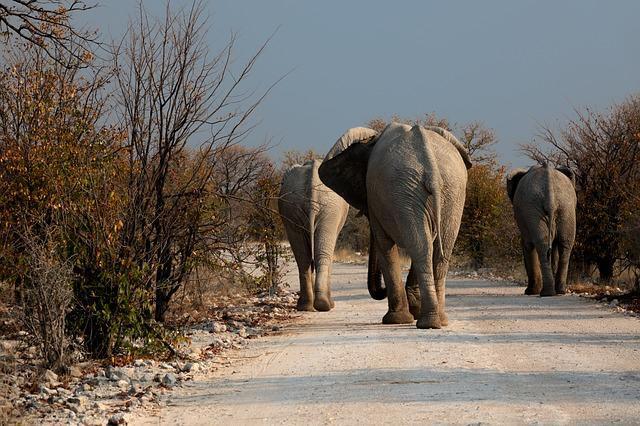
elephant